Beneficial weed

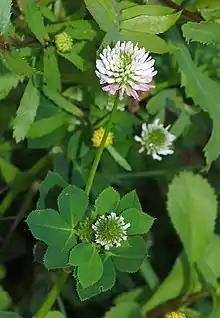
White clover is included in some grass seed mixes, because it is a legume that fixes soil nitrogen with help of mycorrhiza

A beneficial weed can be an invasive plant that has some companion plant effect, which is edible, contributes to soil health, adds ornamental value, or is beneficial in some way. These plants are normally not domesticated. However, some invasive plants, such as dandelions, are commercially cultivated in addition to growing in the wild. Beneficial weeds include many wildflowers, as well as other weeds that are commonly removed or poisoned. Certain weeds that have obnoxious and destructive qualities have been shown to fight illness and are thus used in medicine. Reductions in abundances of weeds which act as hosts may affect associated insects and other taxa which are beneficial. For example, "Parthenium hysterophorus" which is native to Northern Mexico and parts of the US, has been an issue for years due to its toxicity and ability to spread rapidly. In the past few decades though research has found that "Parthenium hysterophorus" has been used in traditional medicine to treat inflammation, pain, fever, neurological disorders and diseases like malaria and dysentery. It is also known to create Biogas and can be used as a bioremediation agent to break down heavy metals and other pollutants.